Miki Núñez

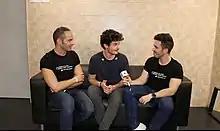
Miki Núñez in an interview in 2019

Before "Operación Triunfo", Miki studied guitar and piano, as well as a degree in Primary education teaching. He also was a vocalist in cover band Dalton Bang, with whom he toured Catalonia performing. In 2018, Miki auditioned for the tenth series of "Operación Triunfo", being one of the 18 contestants selected for the opening gala, and making it to the semi-finals en route to finishing in sixth place.